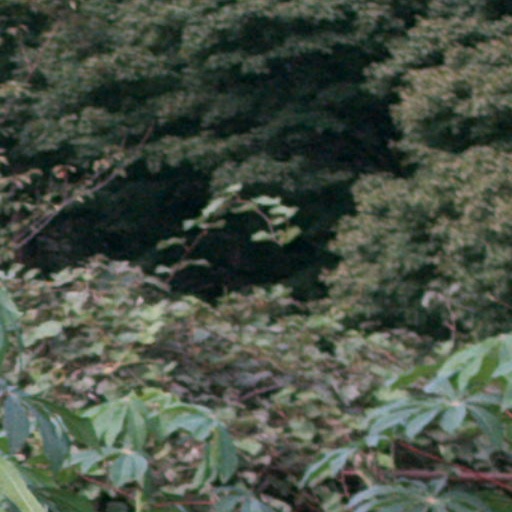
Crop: cassava